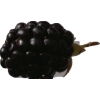
Label: blackberry